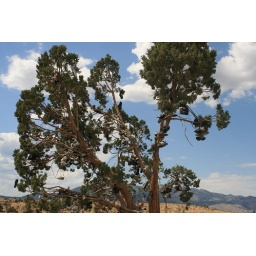
The shoe tree on the road back from Lake Shasta in California